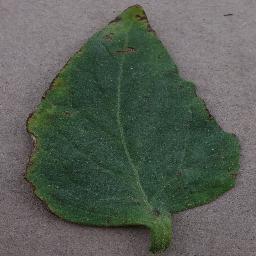
Label: Tomato___Bacterial_spot